BHT1

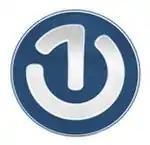
Logo of BHT1 used from 2012 until June 2016.

BHT1 is a Bosnian national public mainstream TV channel operated by Radio and Television of Bosnia and Herzegovina (BHRT). The channel broadcasts on a daily basis for 20 hours in one of the two alphabets (Bosnian Latin alphabet and Bosnian Cyrillic alphabet). This television channel broadcasts a variety of programmes such as news, talk shows, documentaries, sports, movies, and children's programs. BHT1 also broadcasts teletext services.